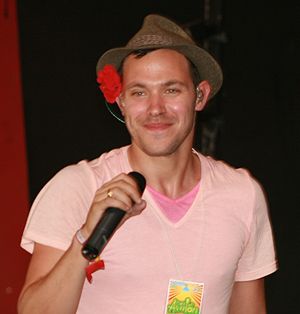
Will Young
Will Young
William Robert "Will" Young er en engelsk skuespiller og sanger. Han er uddannet fra The Arts Educational School, London, men er nok mest kendt som vinder af den engelske version af Popstars, hvor han bl.a. sang Tim Christensens sang Love is a matter.